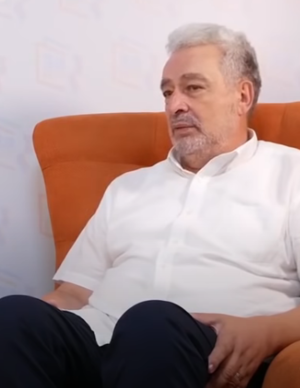
Zdravko Krivokapić né le 2 septembre 1958 a Nikšić est un professeur de génie mécanique monténégrin, écrivain et activiste politique d'origine serbe. Il est actuellement professeur dans les universités du Monténégro et de Sarajevo orientale, ainsi que l'un des fondateurs de l'organisation non gouvernementale intitulée "Nous ne vous donnerons pas le Monténégro", une organisation fondée par des professeurs et intellectuels monténégrins en faveur de l'Église orthodoxe serbe au Monténégro après la loi controversée sur la liberté de religion qui vise l'Église orthodoxe serbe.